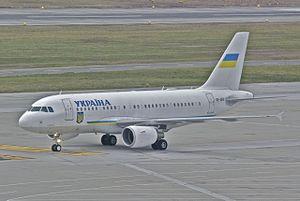
Plusieurs pays possèdent un ou plusieurs avions spéciaux pour le transport de leur chef de l'État, chef de gouvernement ou des membres du gouvernement. Le plus connu d'entre eux est Air Force One, utilisé par le président des États-Unis et géré par l'US Air Force.